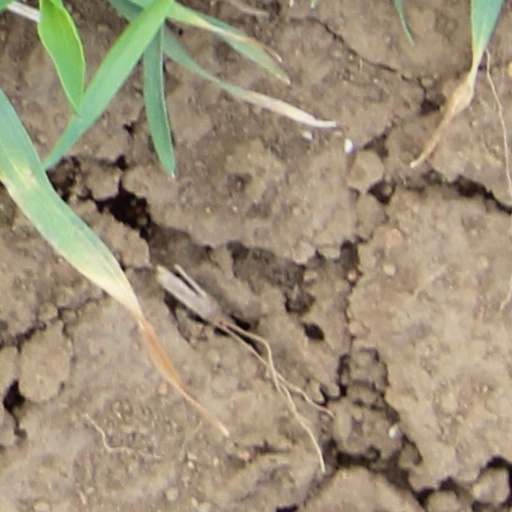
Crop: wheat